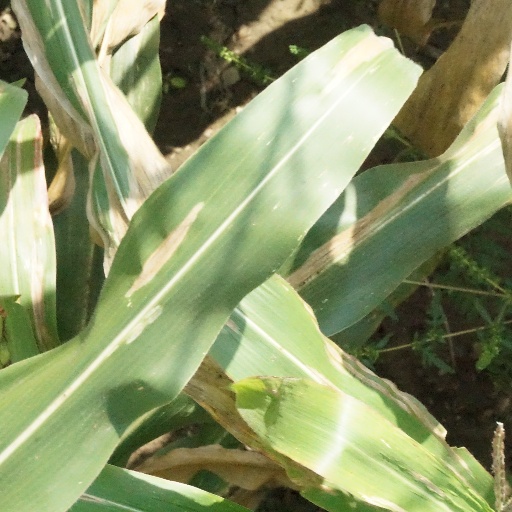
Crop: maize; corn